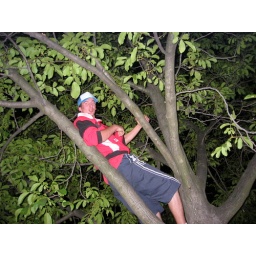
a monkey in the tree ;-)